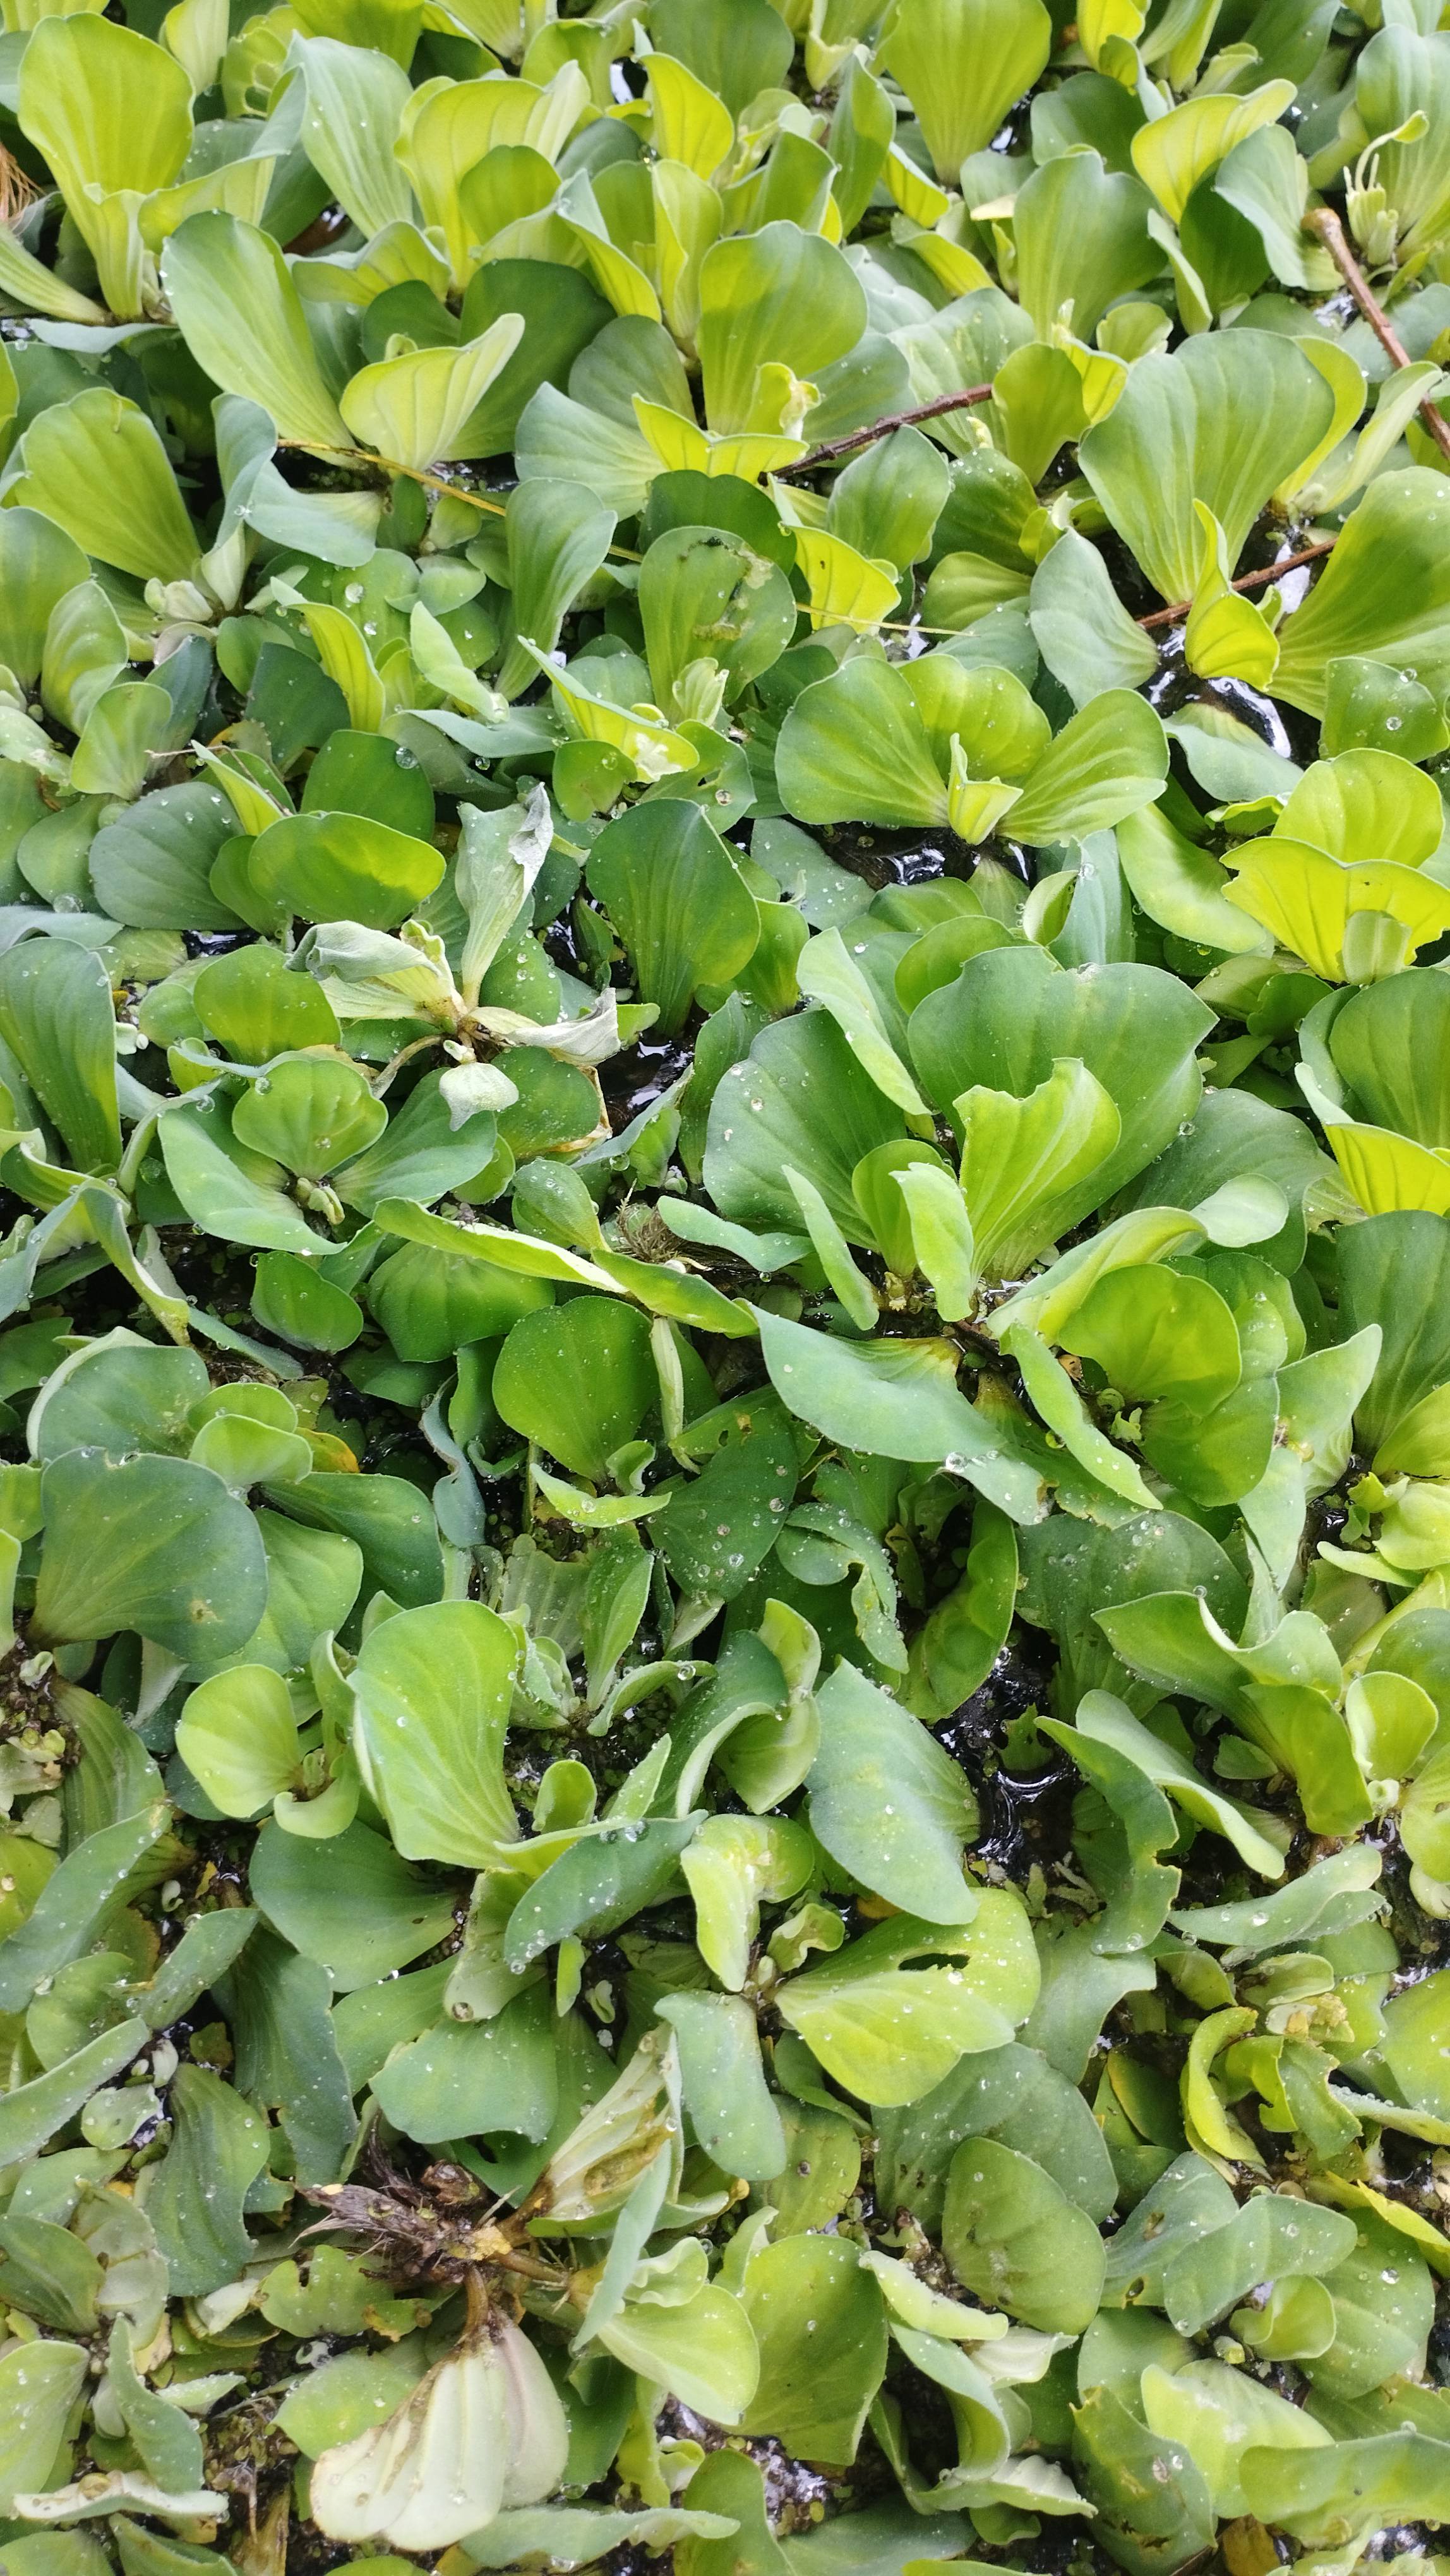
Species: Water Lettuce (Pistia stratiotes)